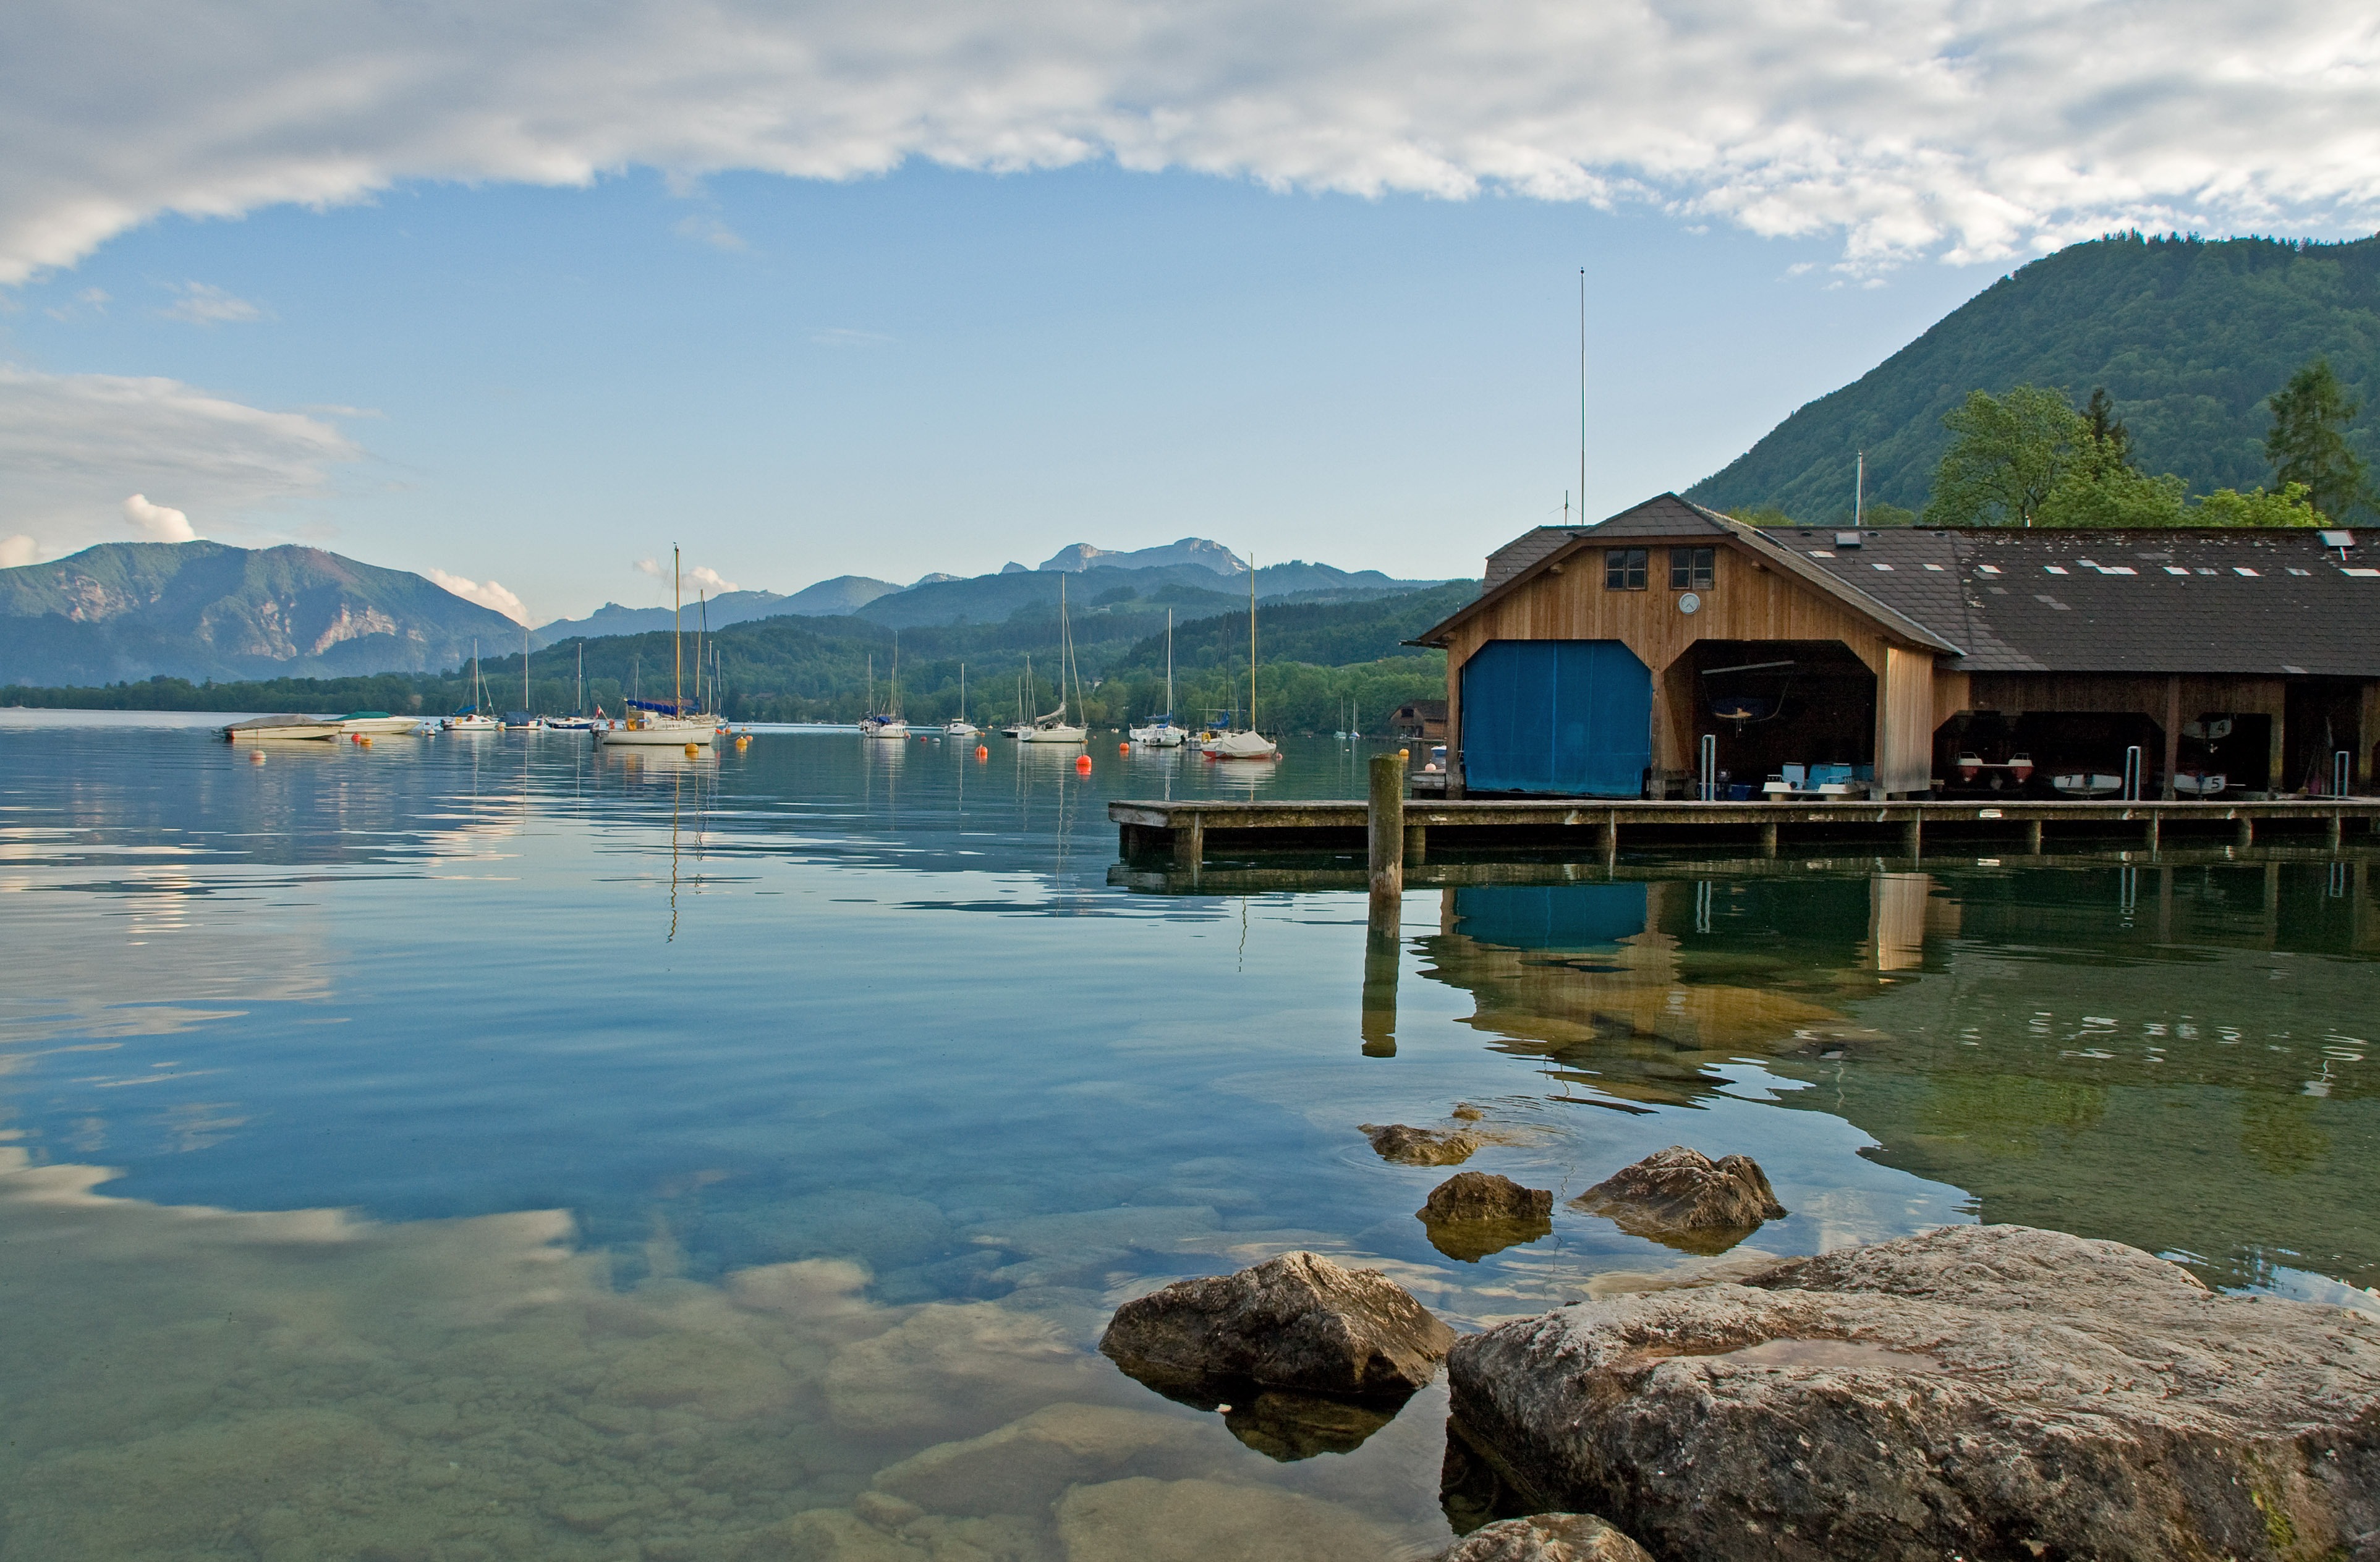
landscape, sea, coast, water, nature, ocean, mountain, shore, lake, river, mountain range, vacation, cove, reflection, vehicle, bay, reservoir, body of water, austria, loch, attersee, boat house